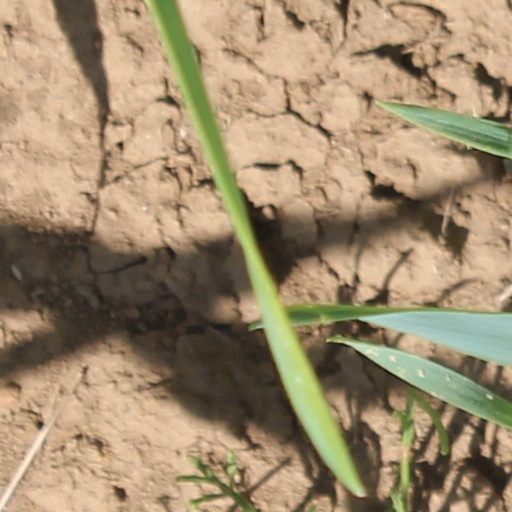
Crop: wheat